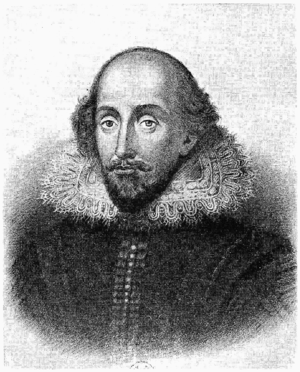
William Shakespeare